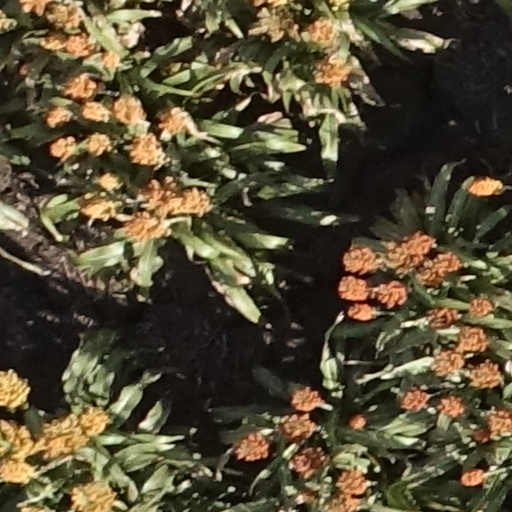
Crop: sorghum